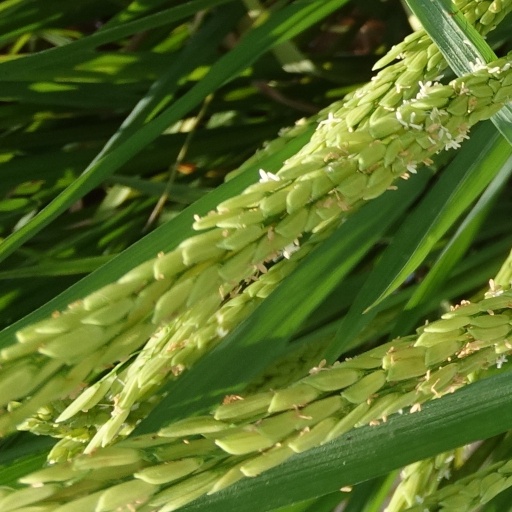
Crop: rice